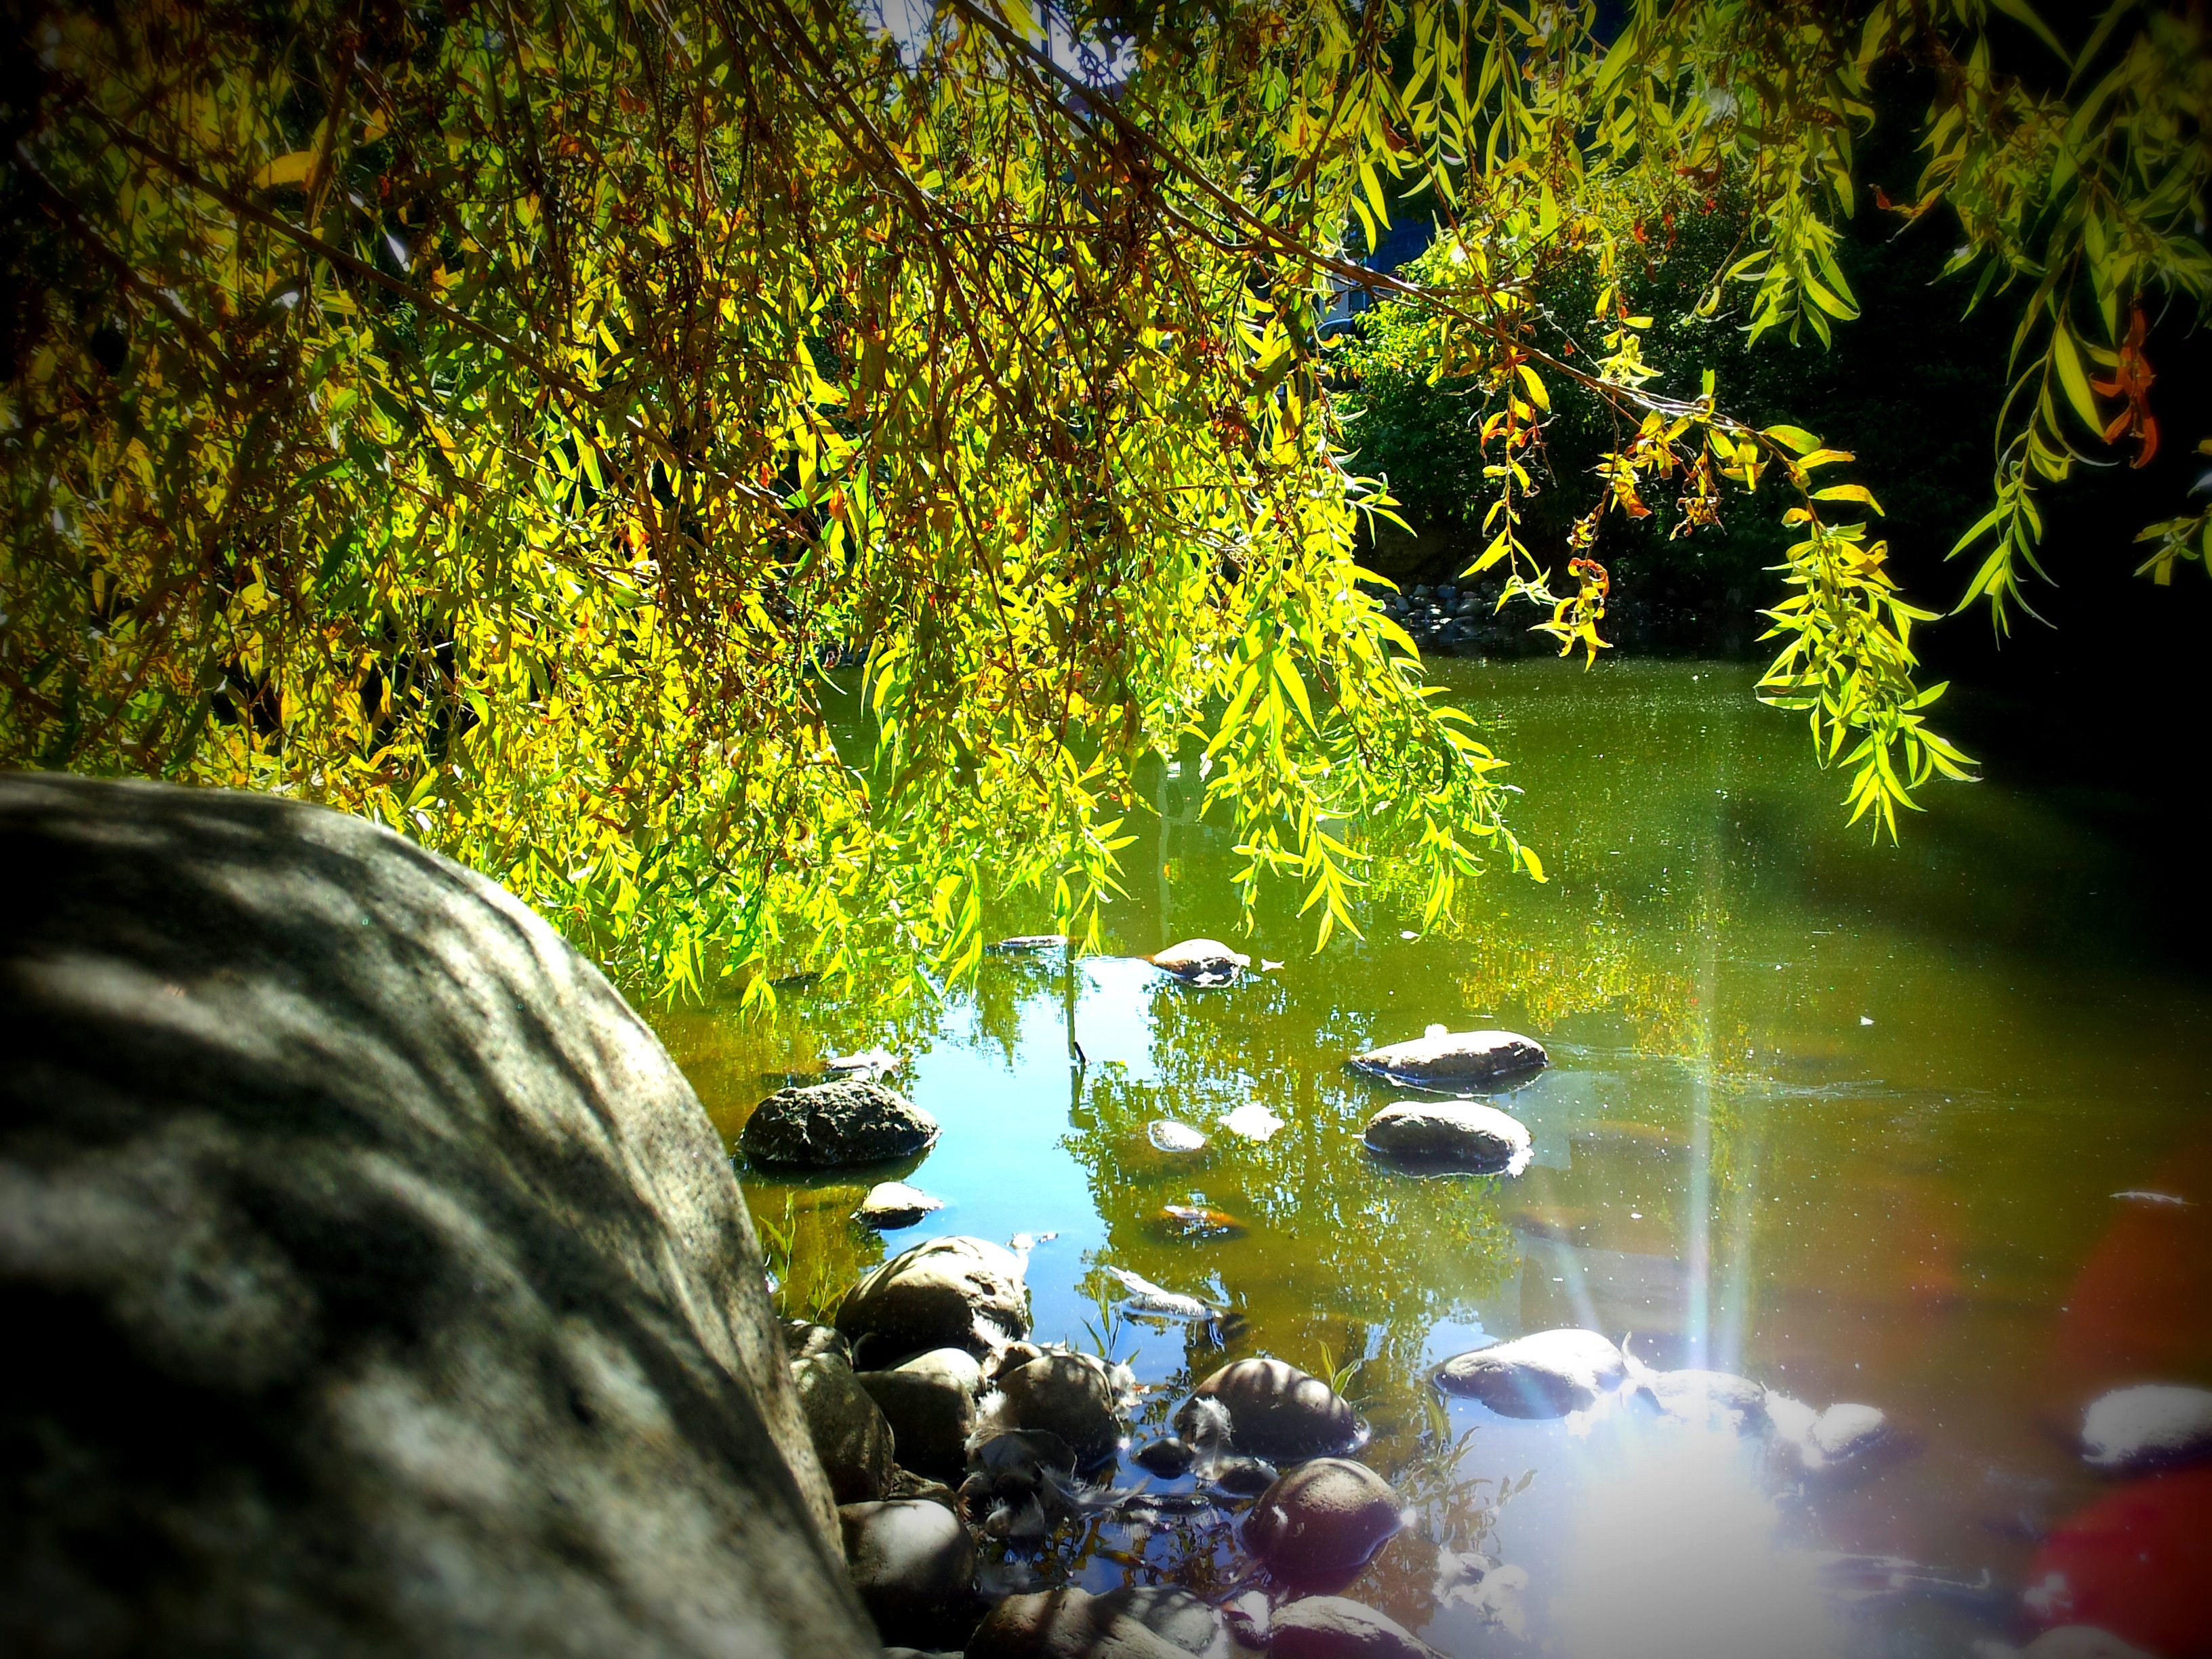
landscape, tree, water, nature, forest, wilderness, light, plant, sunlight, leaf, flower, river, pond, stream, green, reflection, jungle, tranquil, scenic, peaceful, natural, autumn, scenery, calm, botany, rocky, flora, season, body of water, greenery, trees, leaves, rocks, leafy, sunny, stones, riverbank, rainforest, rivers, woodland, lakes, habitat, water feature, riverside, greens, natural environment